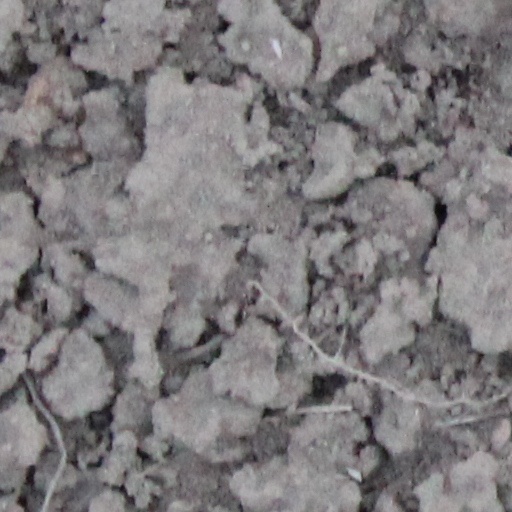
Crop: wheat